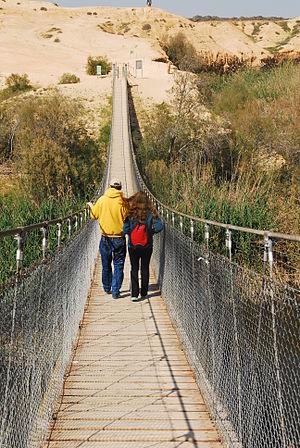
Israël, pont suspendu au-dessus du ravin de la Bésor. עברית: גשר החבלים בנחל הבשור, Original Image Name: גשר החבלים
La rivière Bésor est une rivière du sud d'Israël, qui prend sa source au Mont Mihya dans le désert du Negev et se jette dans la Méditerranée après avoir traversé la bande de Gaza, au sud de la ville de Gaza.
Petits Héros est un film israélien réalisé par Itai Lev, sorti en 2008.